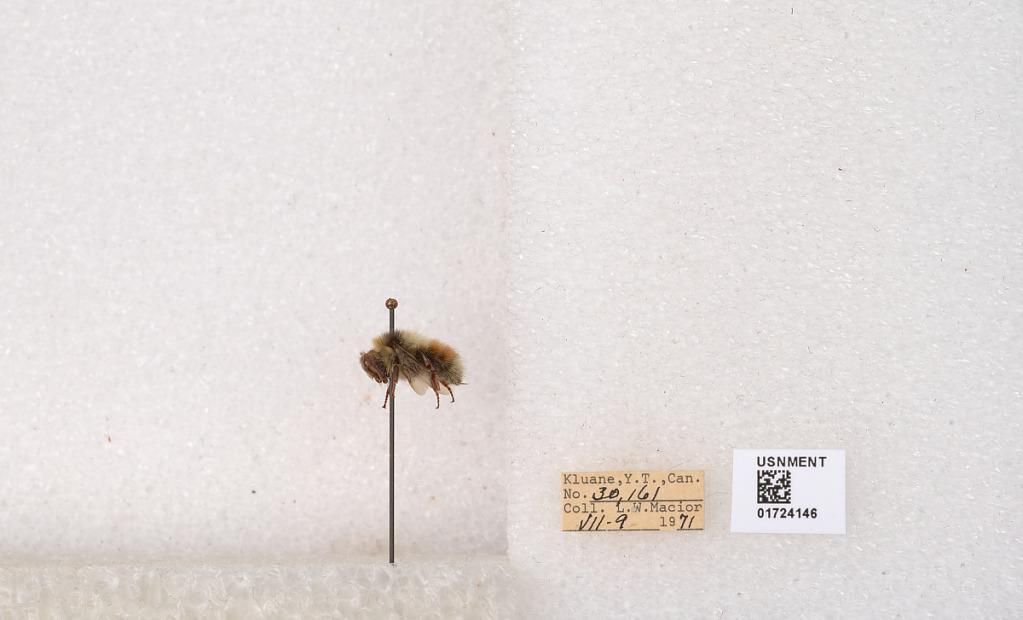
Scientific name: Bombus (Pyrobombus) sylvicola Kirby
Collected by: L. Macior
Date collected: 1971-7-9
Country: Canada
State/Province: Yukon Territory
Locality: Kluane National Park and Reserve
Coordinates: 60.7493, -139.504